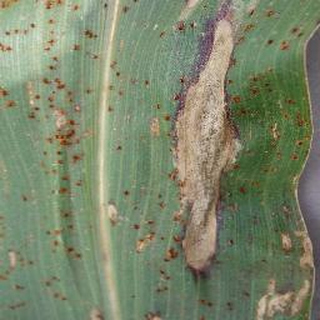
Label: corn_northern_leaf_blight